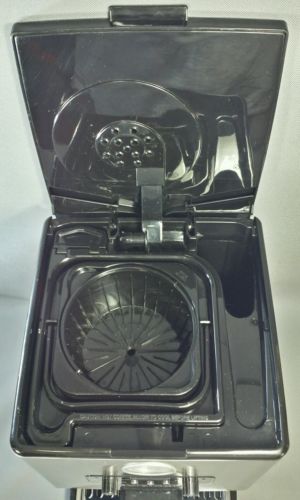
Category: coffee maker